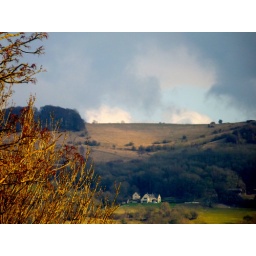
down in a dip, a house on cleeve hill